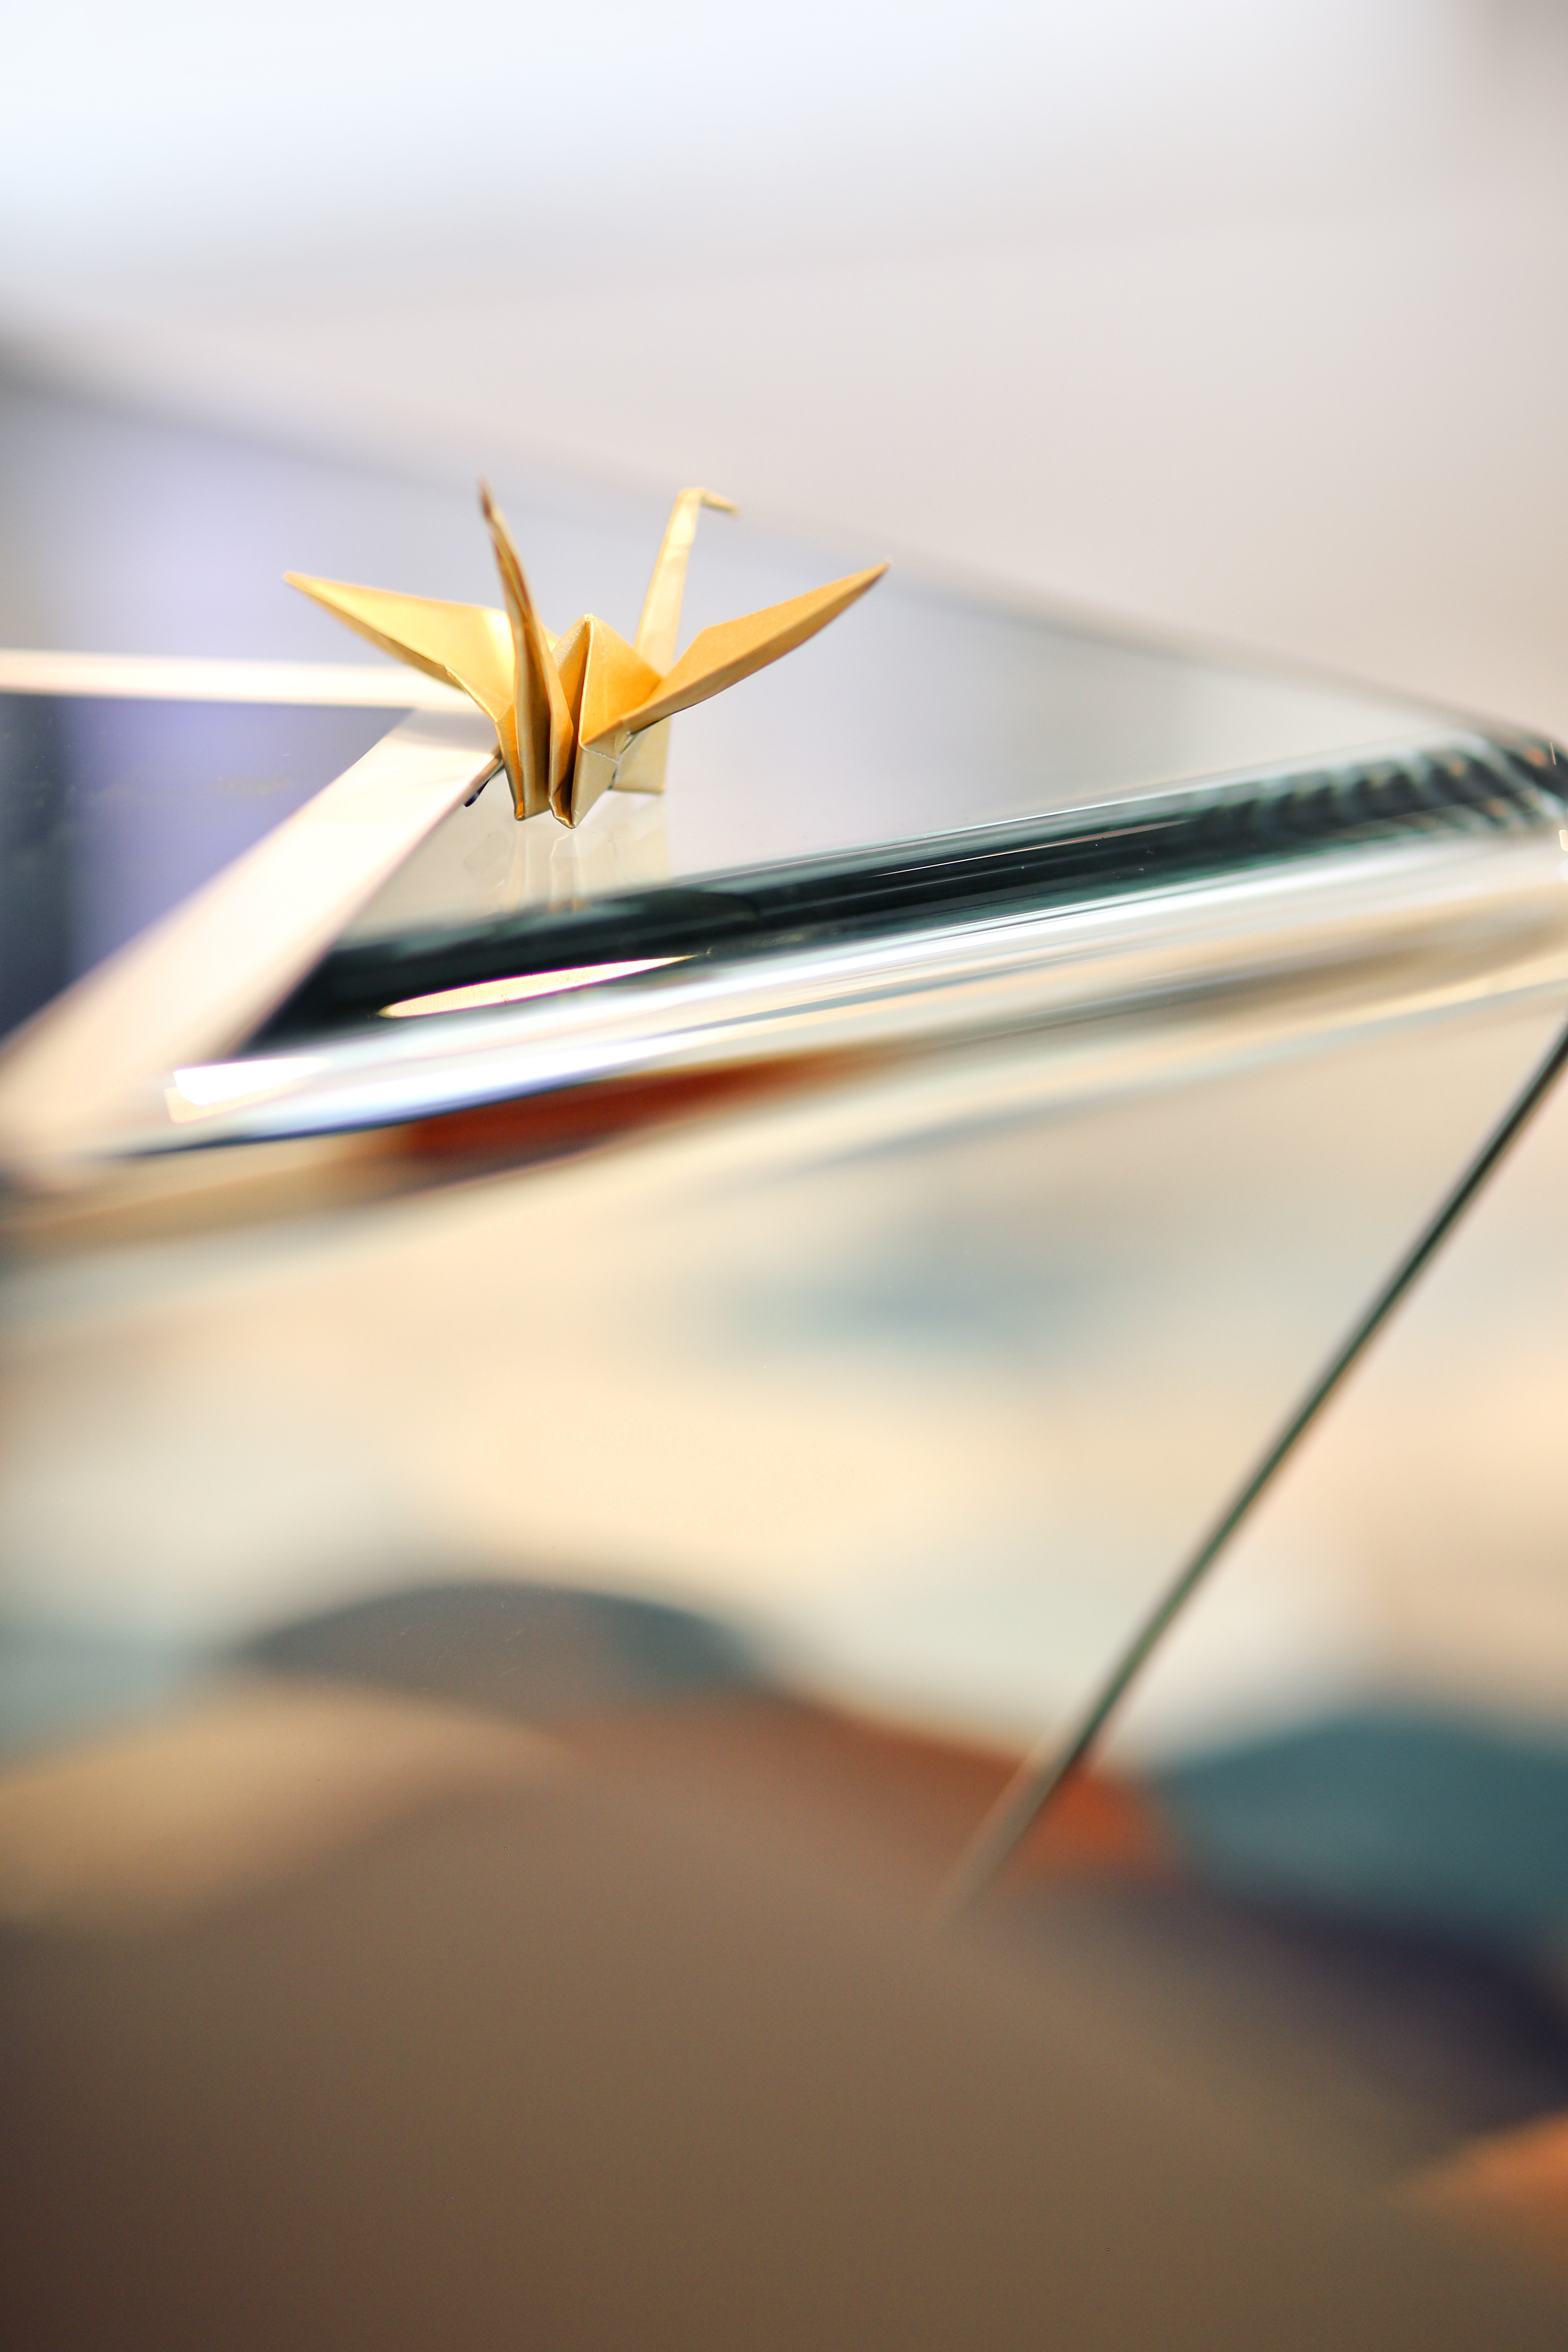
wing, light, line, golden, reflection, color, yellow, close up, paper crane, gold, design, japanese, glasses, crane, shape, origami, macro photography, orizuru